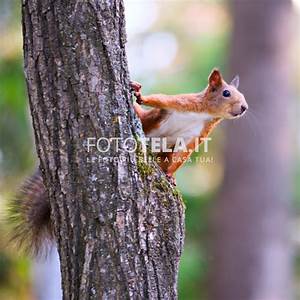
Label: scoiattolo